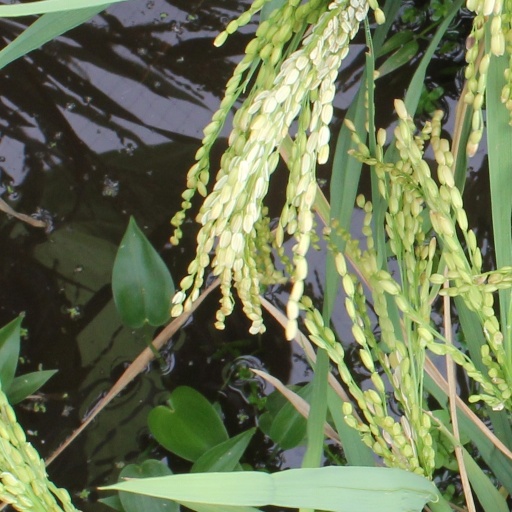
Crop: rice